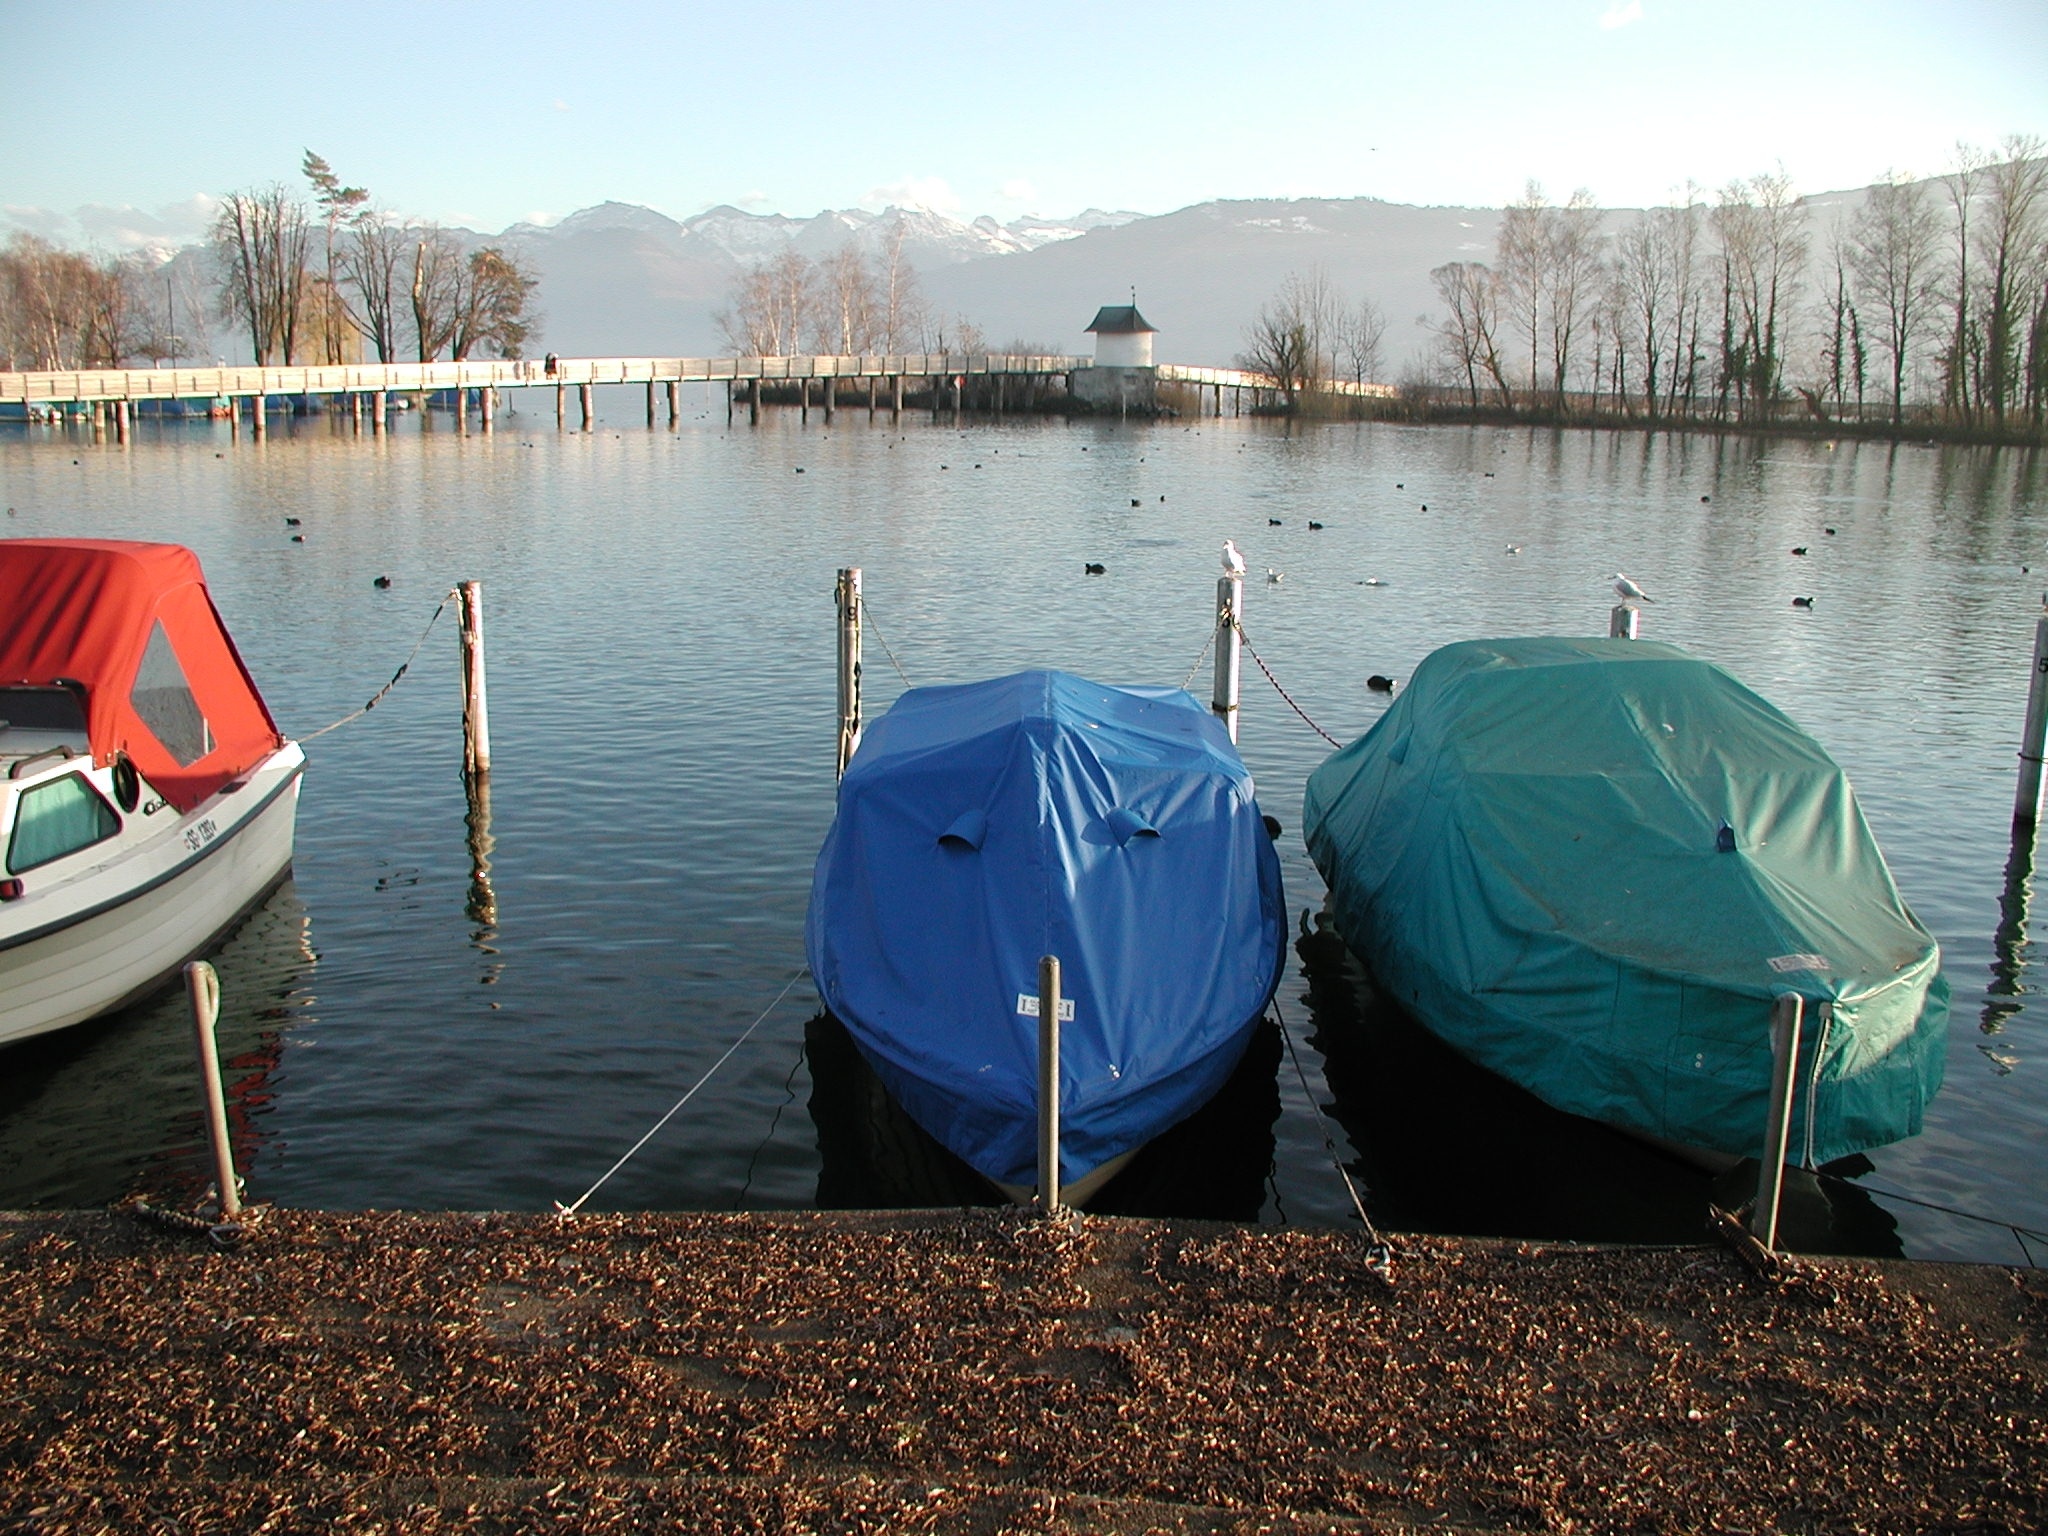
sea, water, nature, boardwalk, boat, leaf, lake, view, web, paddle, vehicle, autumn, boating, boats, watercraft, lake zurich, port pilot, rapperswil jona, watercraft rowing